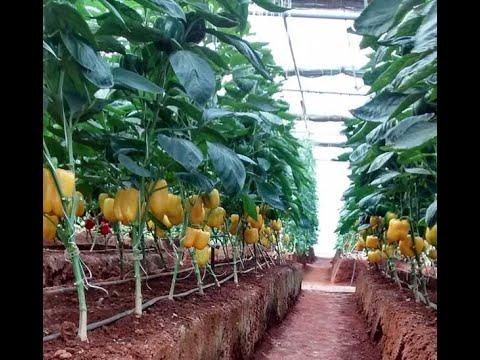
Huu ni ukulima wa umwagiliaji. Mimea aina ya pilipili manga inaonekana kunawiri. Mifereji ipo chini na kamba nyeupe ndogo zimefungwa kwa kila mmea. Pilipili nyekundu chache zaonekana kwa umbali. Kuna njia za wapitao kwa miguu.